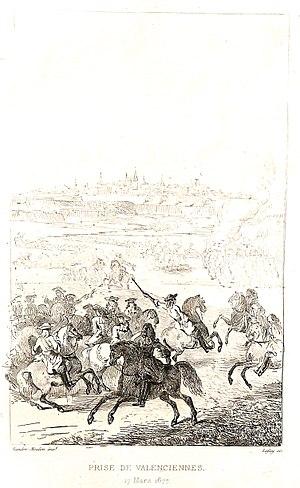
Gravure à l'eau-forte par Prosper Lafaye en 1835 d'après le tableau d'Adam-François Van der Meulen
Le siège de Valenciennes eut lieu entre le mois de novembre 1676 et le 17 mars 1677, pendant la guerre de Hollande.